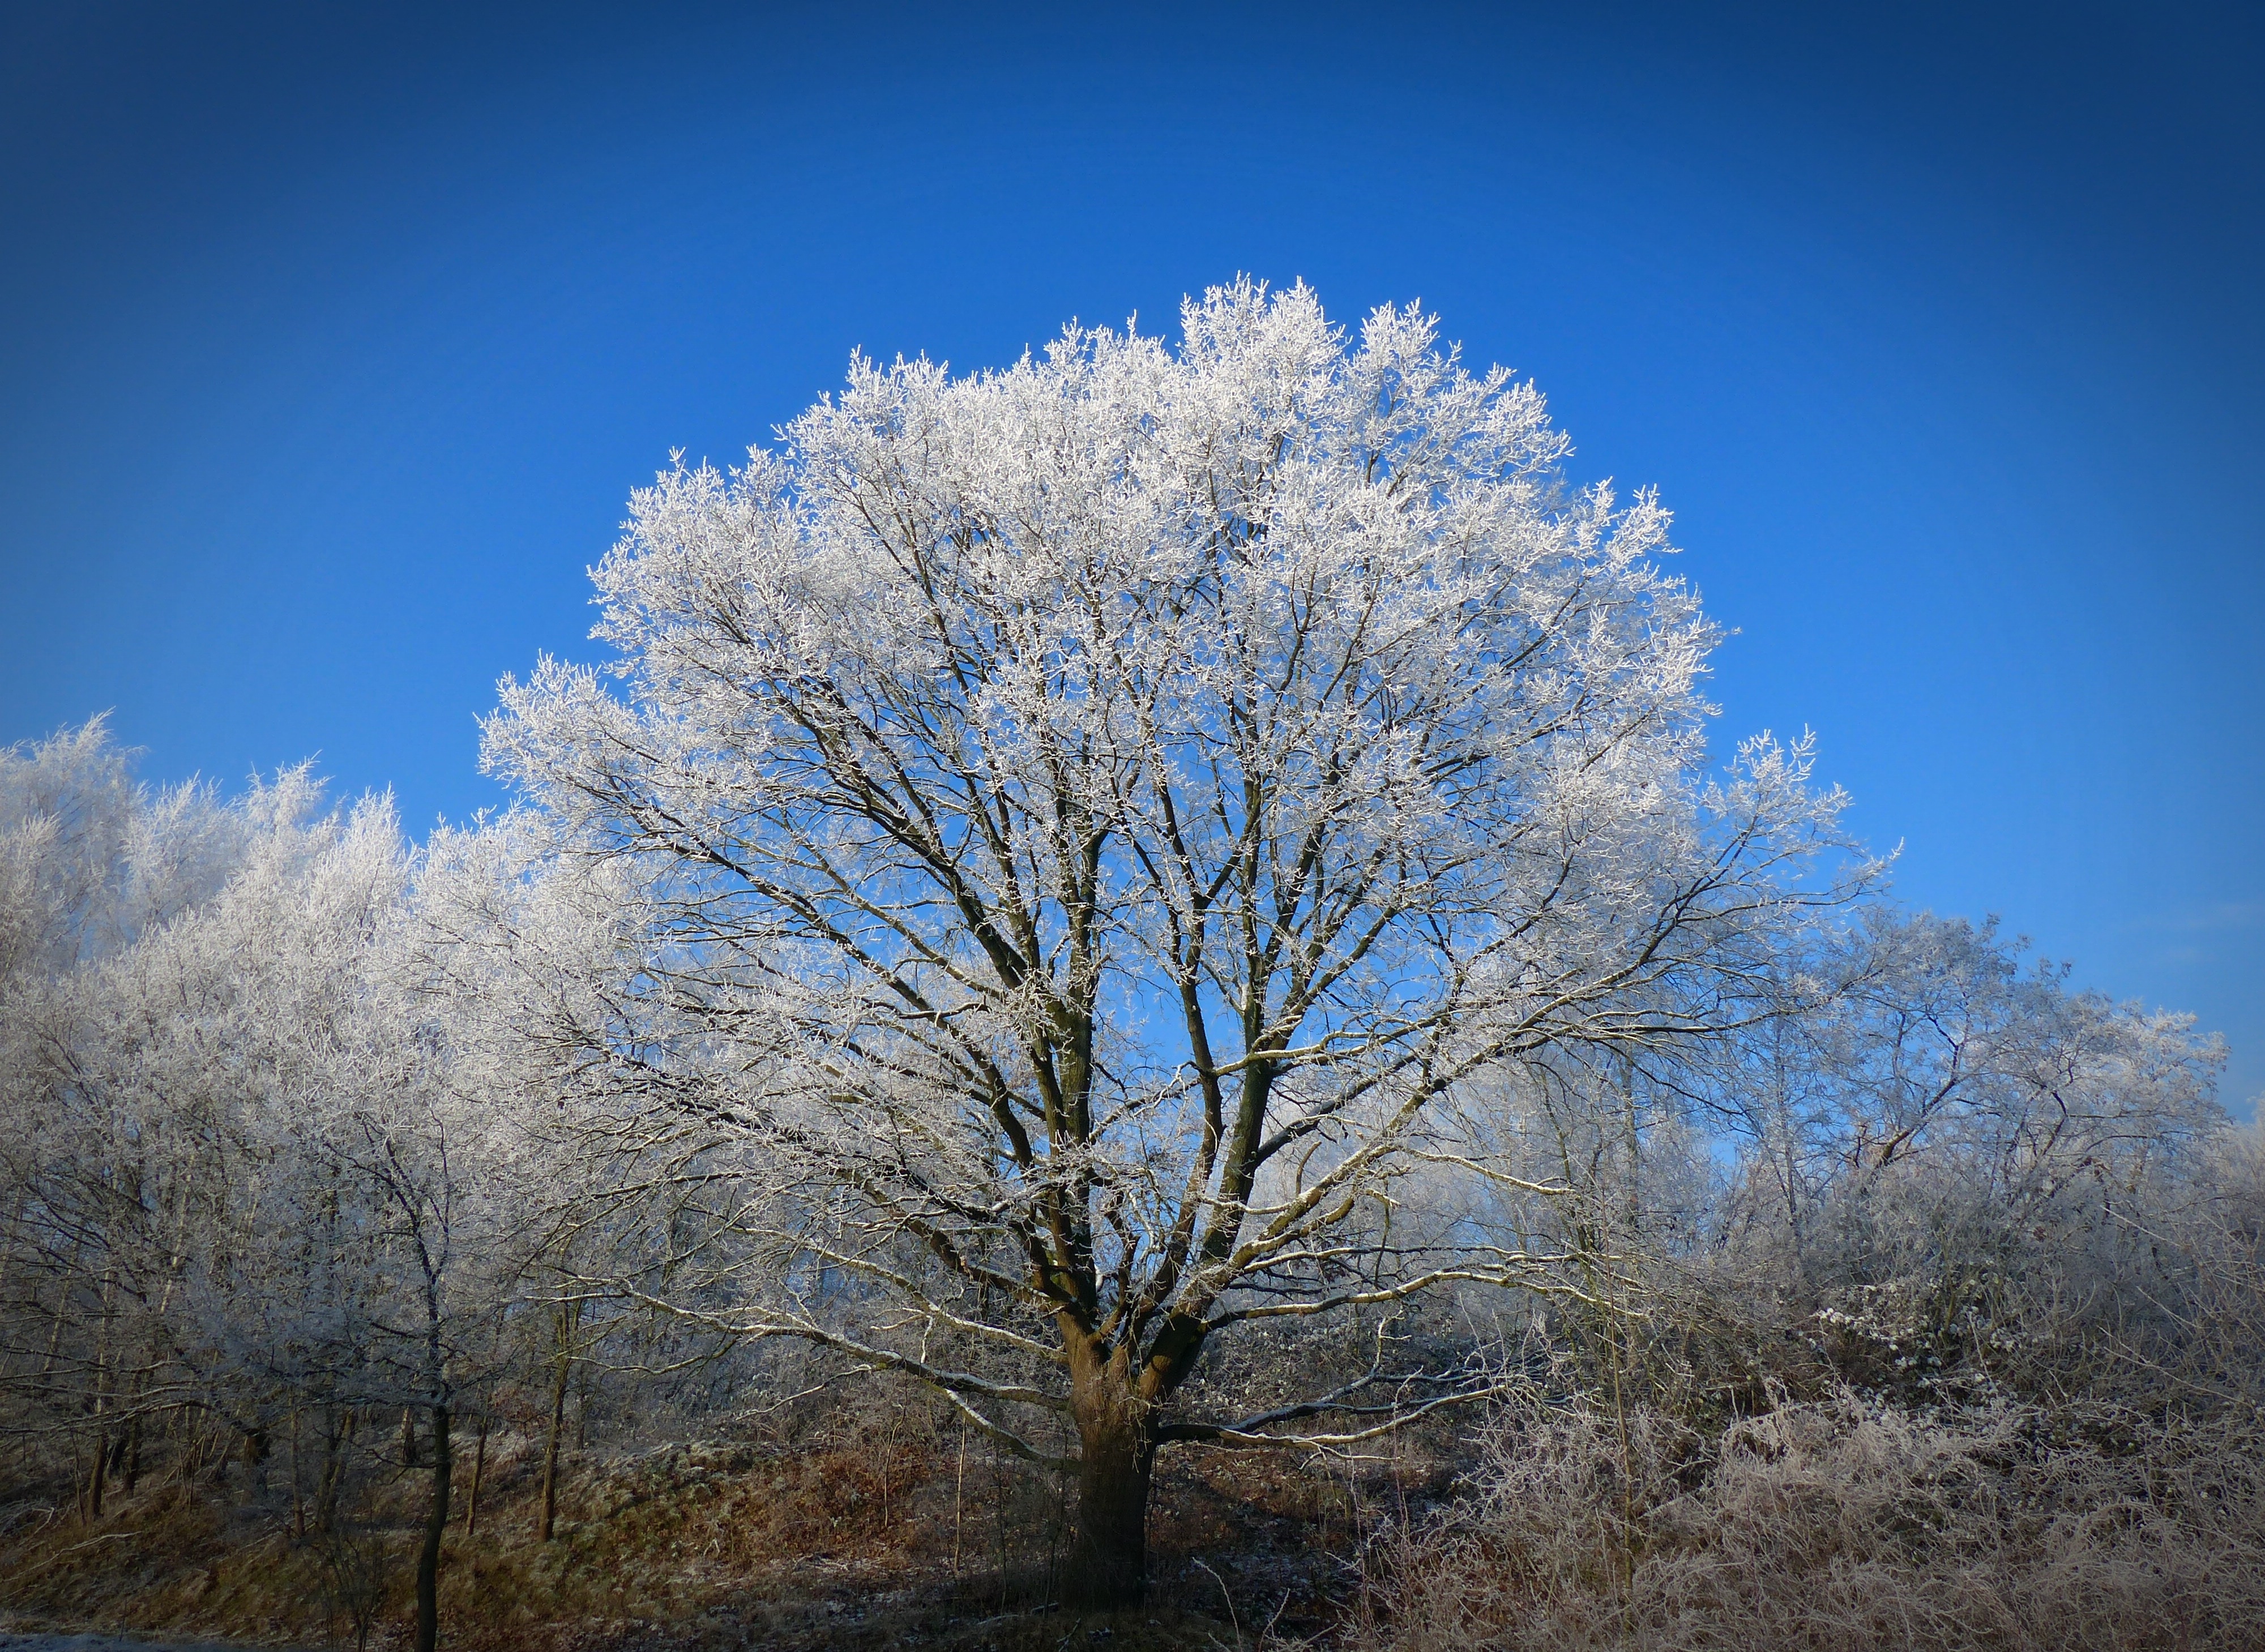
landscape, tree, nature, branch, blossom, snow, cold, winter, cloud, plant, sky, sunlight, morning, flower, frost, season, wintry, freezing, winter trees, atmospheric phenomenon, woody plant